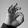
ASL letter: F